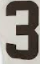
Number: 3